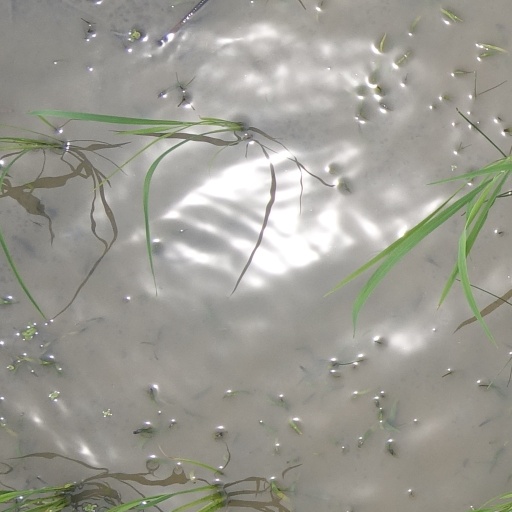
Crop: rice